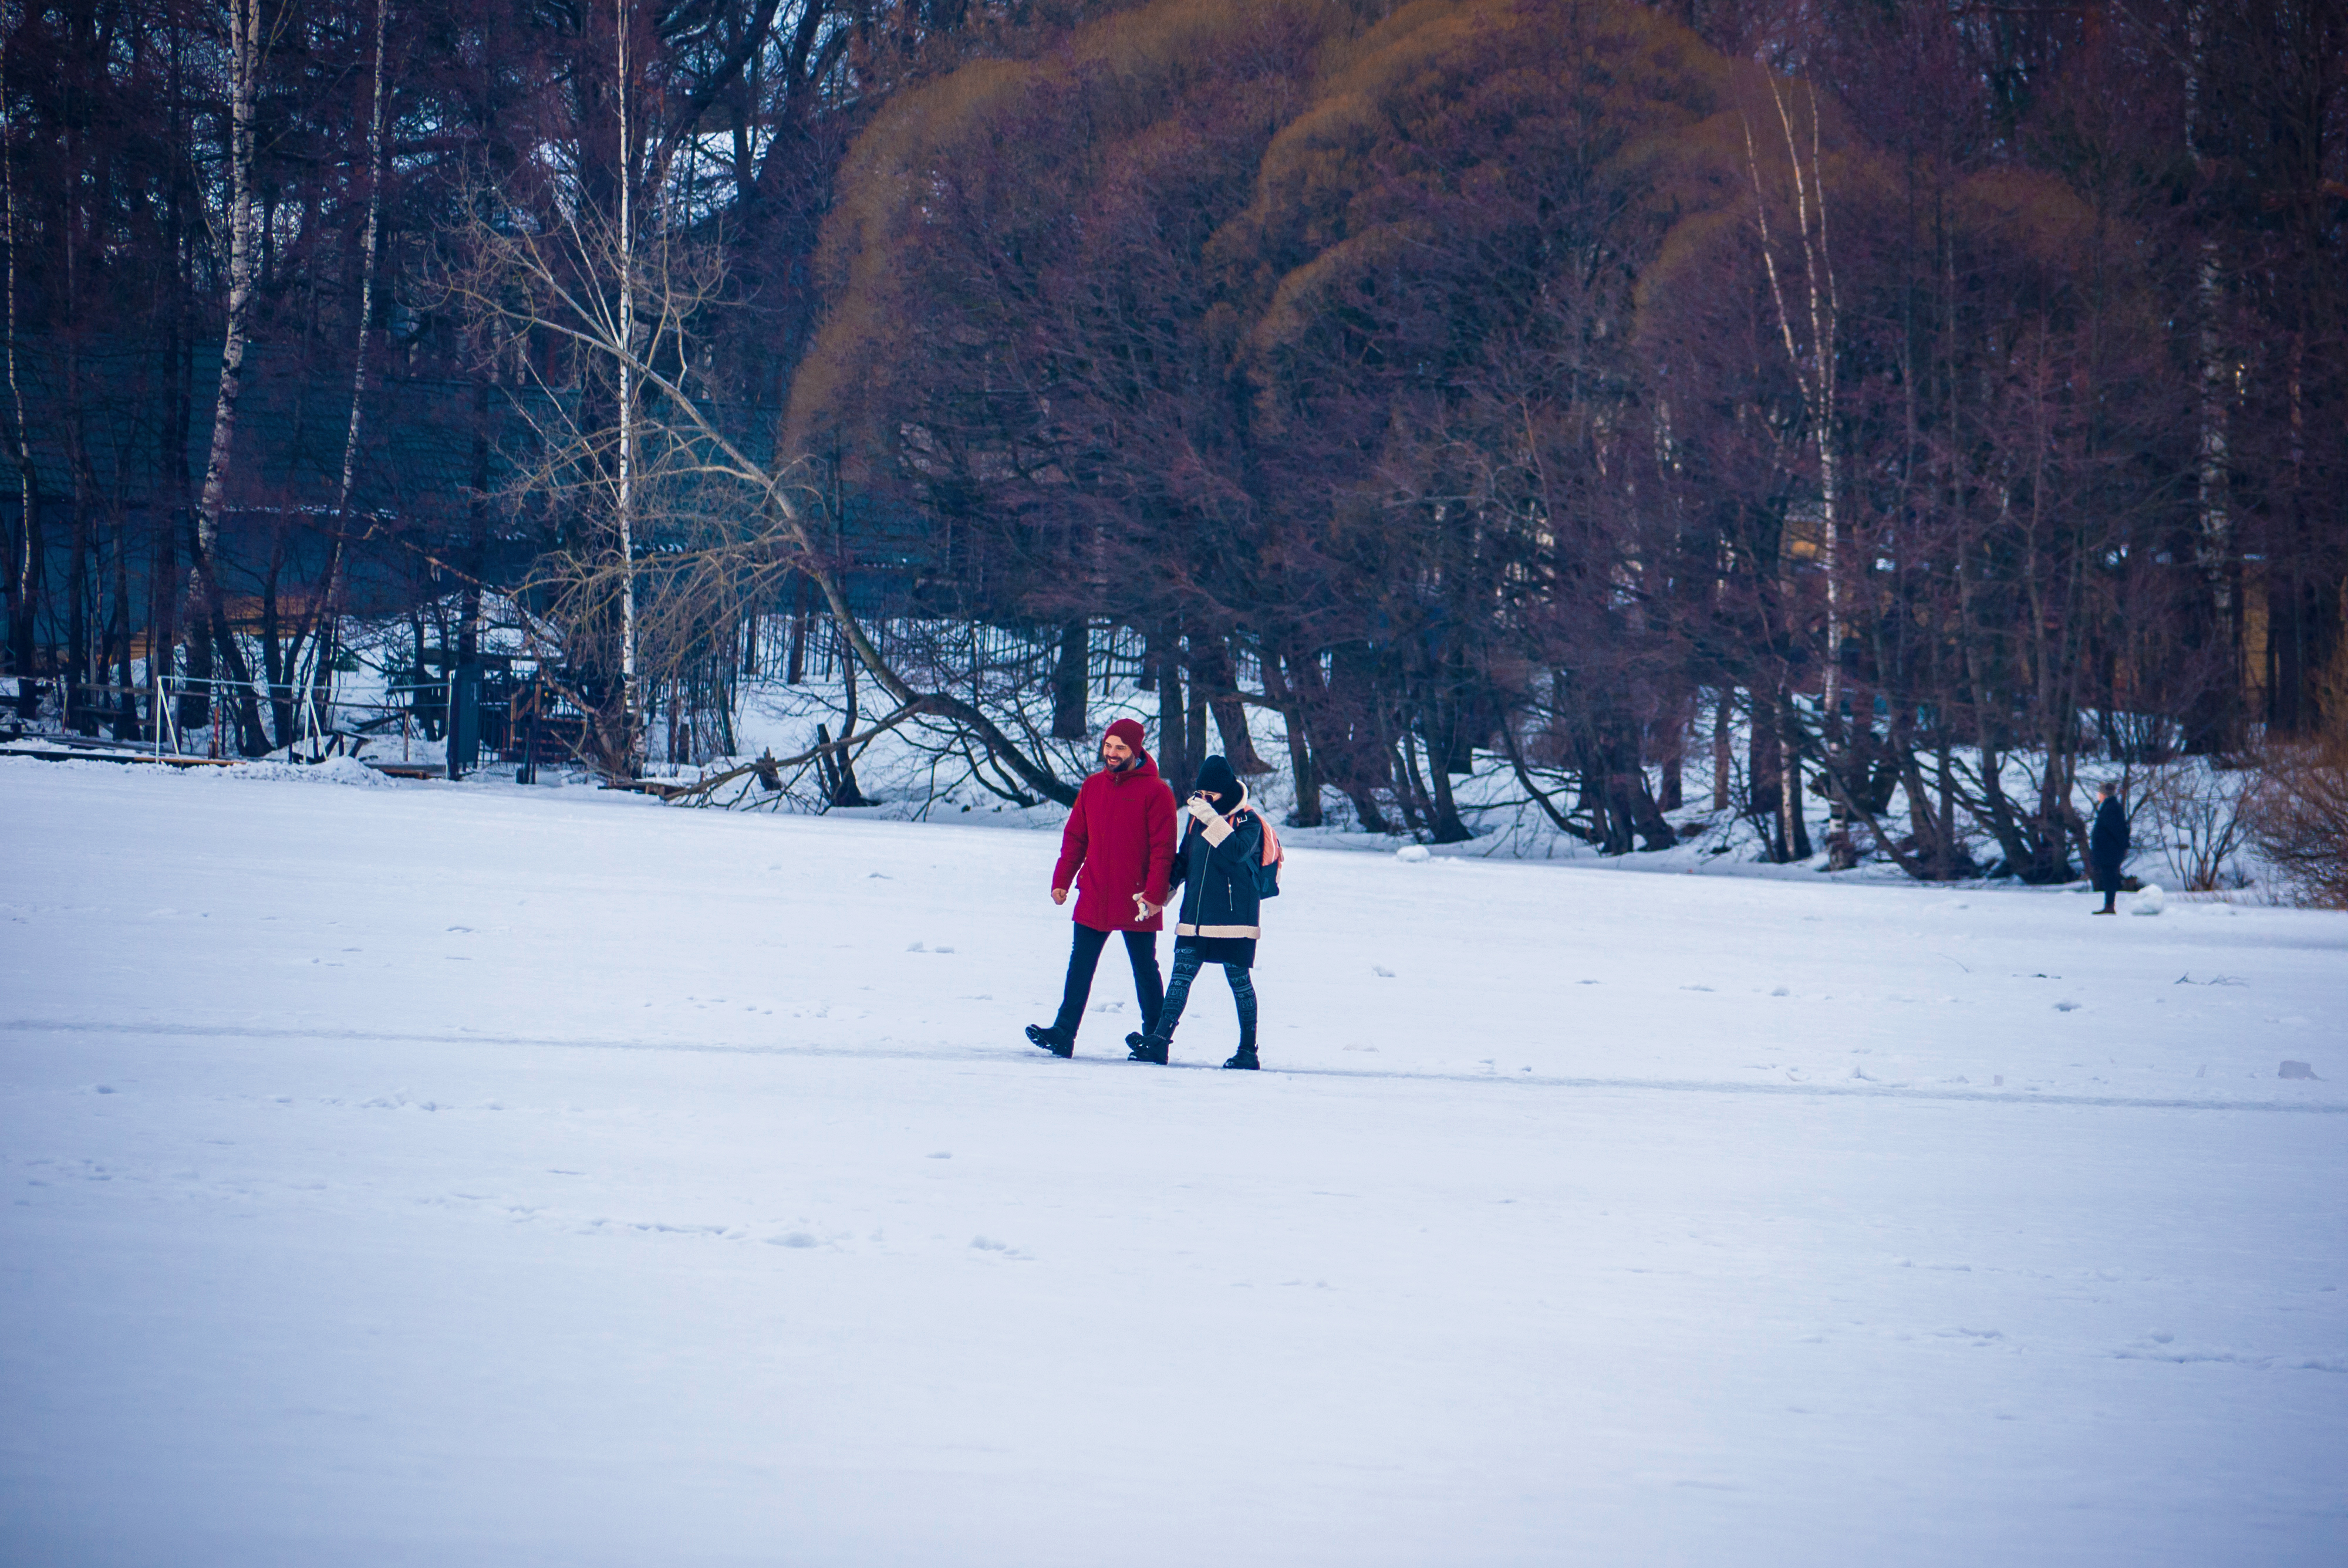
images, snow, People in nature, natural landscape, plant, slope, tree, gesture, freezing, woody plant, landscape, sky, leisure, winter sport, electric blue, frost, recreation, winter, forest, ice cap, Playing in the snow, cross country skiing, fun, magenta, walking, piste, sports, ski equipment, hill, evening, arctic, woodland, holiday, fir, tourism, winter storm, ice